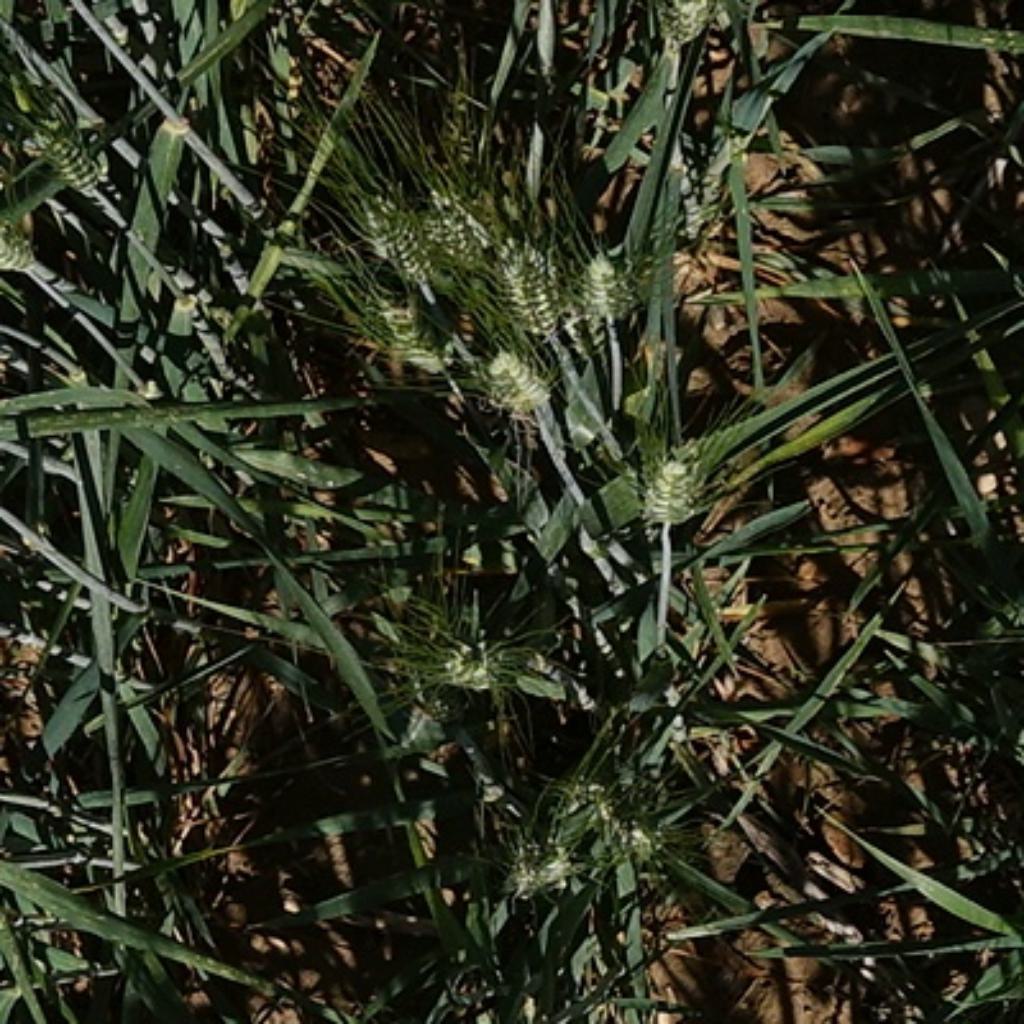
Country: France
Location: Gréoux
Wheat development stage: Filling